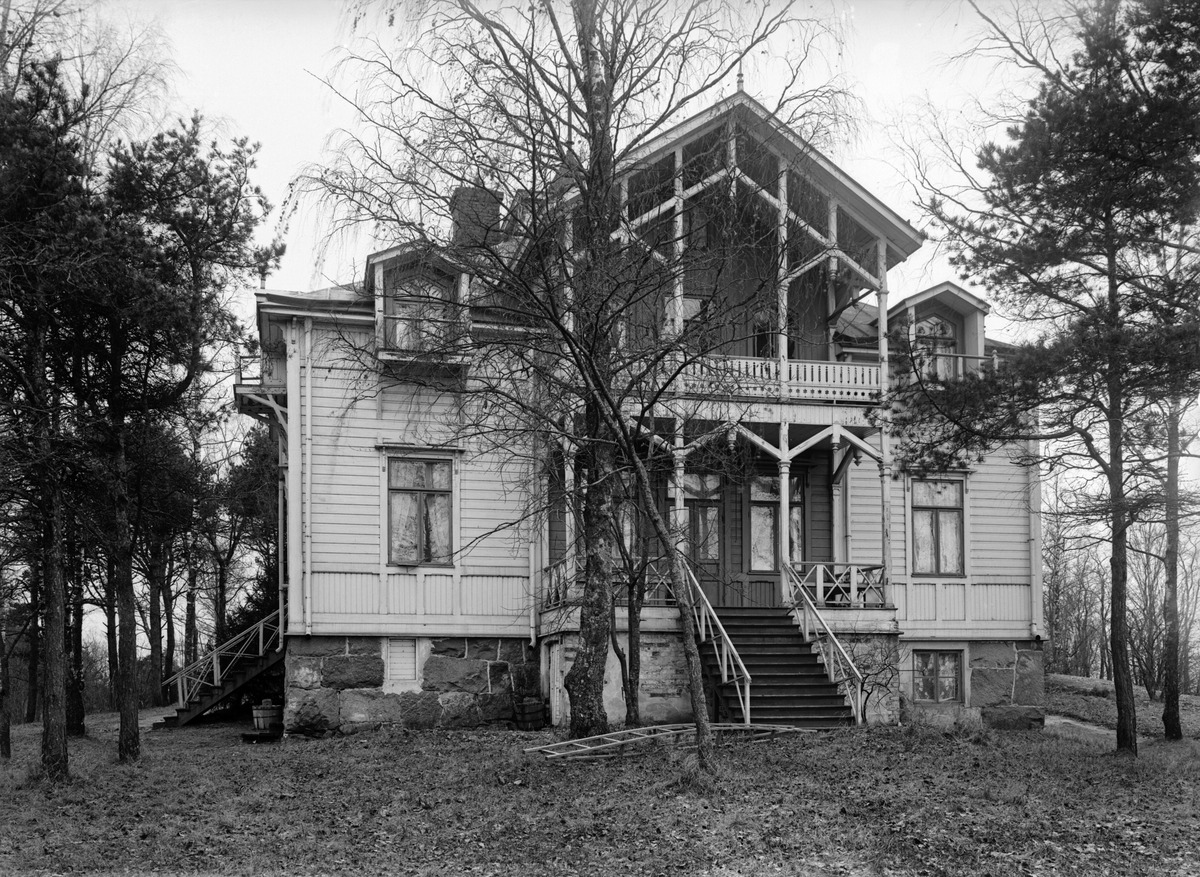
Jätkäsaari
sisällön kuvaus: Jätkäsaari. Huvilan päärakennus. mustavalkoinen
Kuvaaja: Sundström, Eric, valokuvaaja
Ajankohta: kuvausaika 1913
Paikka: Suomi, Uusimaa, Helsinki, Jätkäsaari Helsinki, Jätkäsaari
Aiheet: rakennukset asuinrakennukset huvilat, puurakennukset, pihat, puut, runkorakenteet parvekkeet, terassit, portaat, kuistit, puulajit mänty, koivu